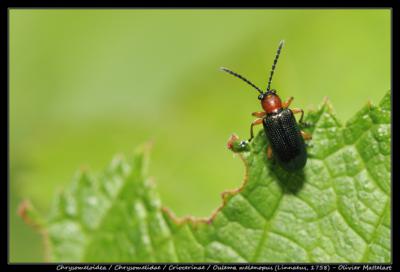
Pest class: cereal_leaf_beetle